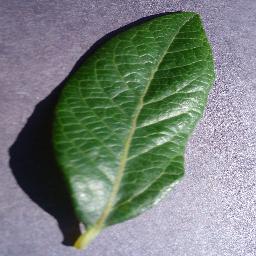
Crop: blueberry
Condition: healthy